The House of Mirth (1918 film)

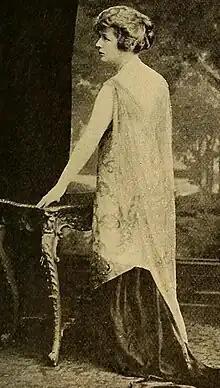
Katherine Harris Barrymore as Lily Bart in "The House of Mirth (1918)"

The House of Mirth is a 1918 American silent melodrama film directed by French film director Albert Capellani, starring Katherine Harris Barrymore as Lily Bart. It is a cinema adaptation of Edith Wharton's 1905 novel "The House of Mirth" and the first-ever cinema adaptation of any of her work. Metro Pictures put many efforts into the film in order to turn the original novel into an "all-star cast" film to earn popularity, as Metro Pictures itself announced that the film was "one of the most important productions" during 1918, and that the film contained "the strongest and the most distinguished cast ever selected for the screen". Initially, Emmy Wehlen starred in the role of Lily Bart in the film. Later, she was replaced by Katherine Harris Barrymore. The film contributed to the huge success of Metro Pictures that year. It is not known whether the film currently survives.